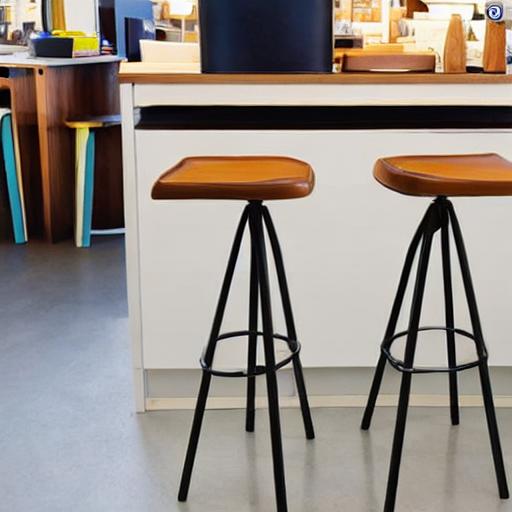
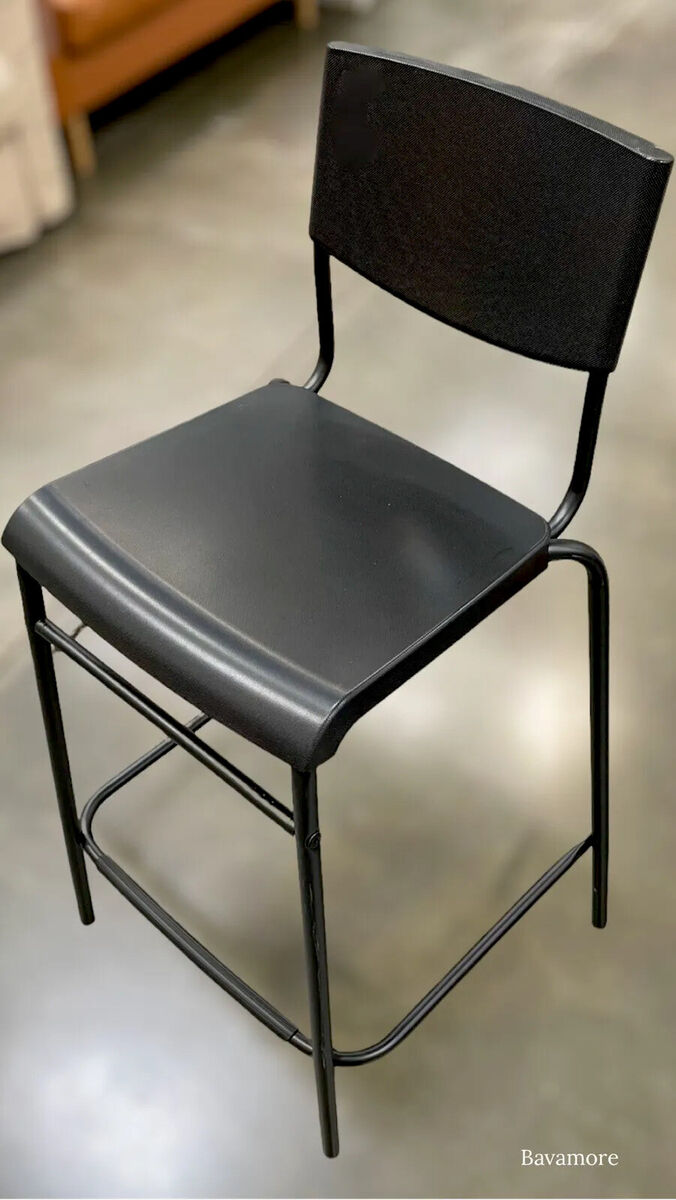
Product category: stool
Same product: no